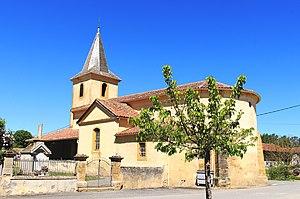
Église Martyre-de-Saint-Jean-Baptiste de Fontrailles (Hautes-Pyrénées)
La liste des églises des Hautes-Pyrénées recense de manière exhaustive les églises situées dans le département français des Hautes-Pyrénées.
Fontrailles est une commune française située dans le département des Hautes-Pyrénées, en région Occitanie.